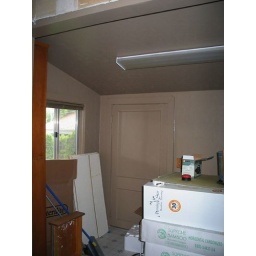
this is standing in the kitchen looking at the back door and the window to the immediate left of the door.